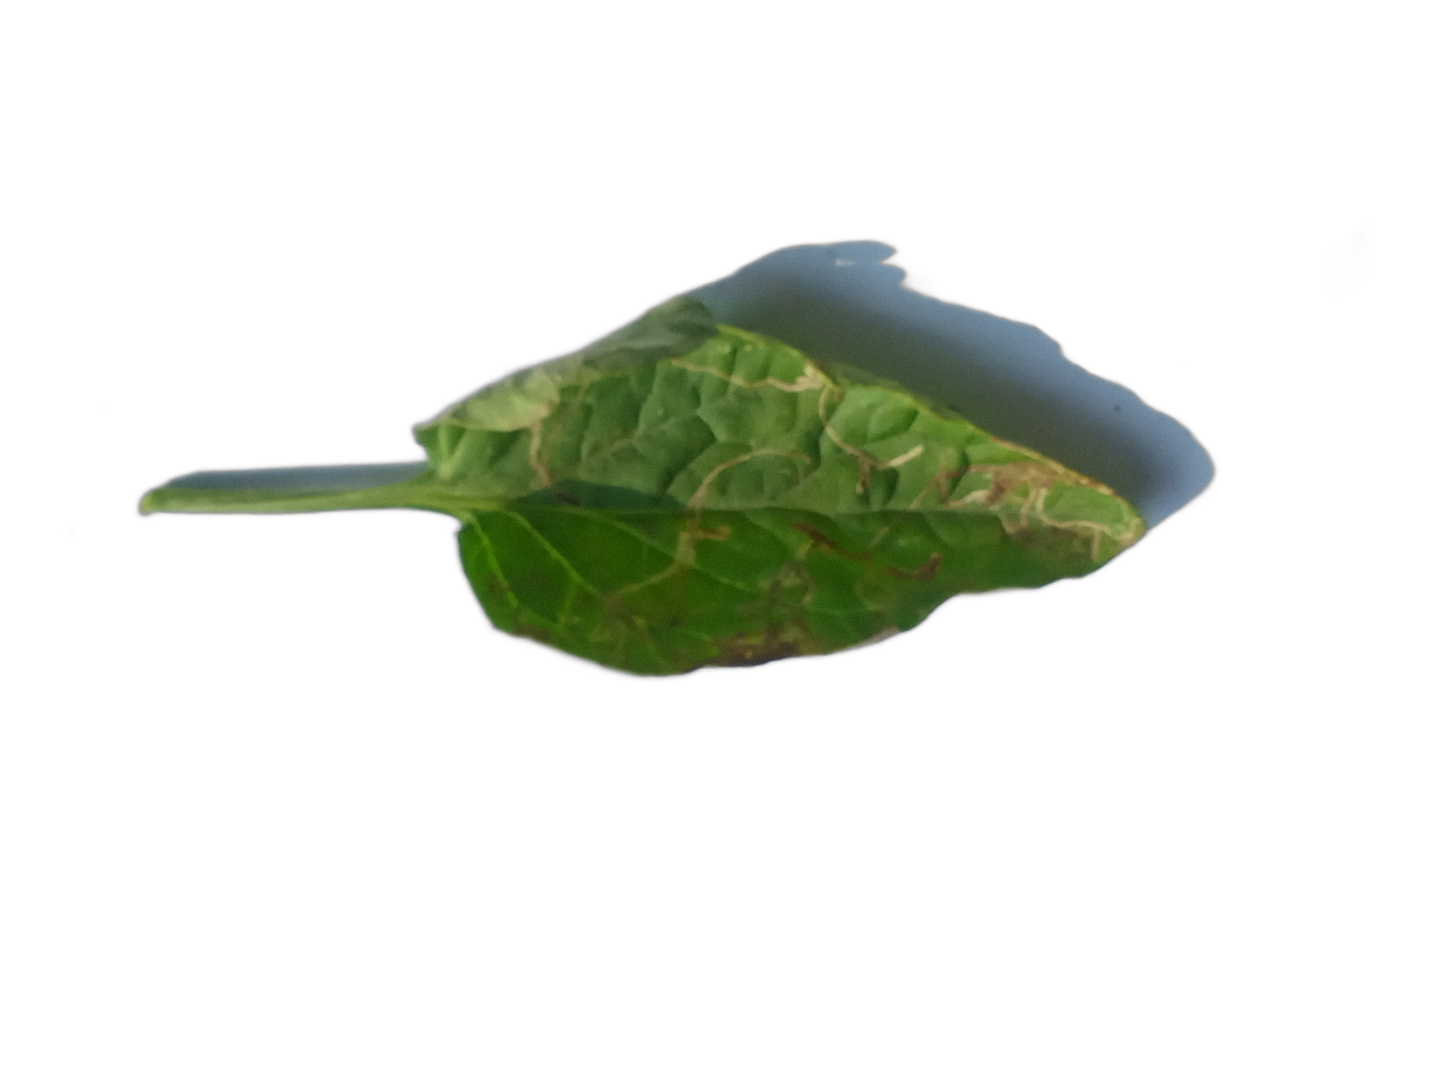
Crop: Tomato
Label: Spot